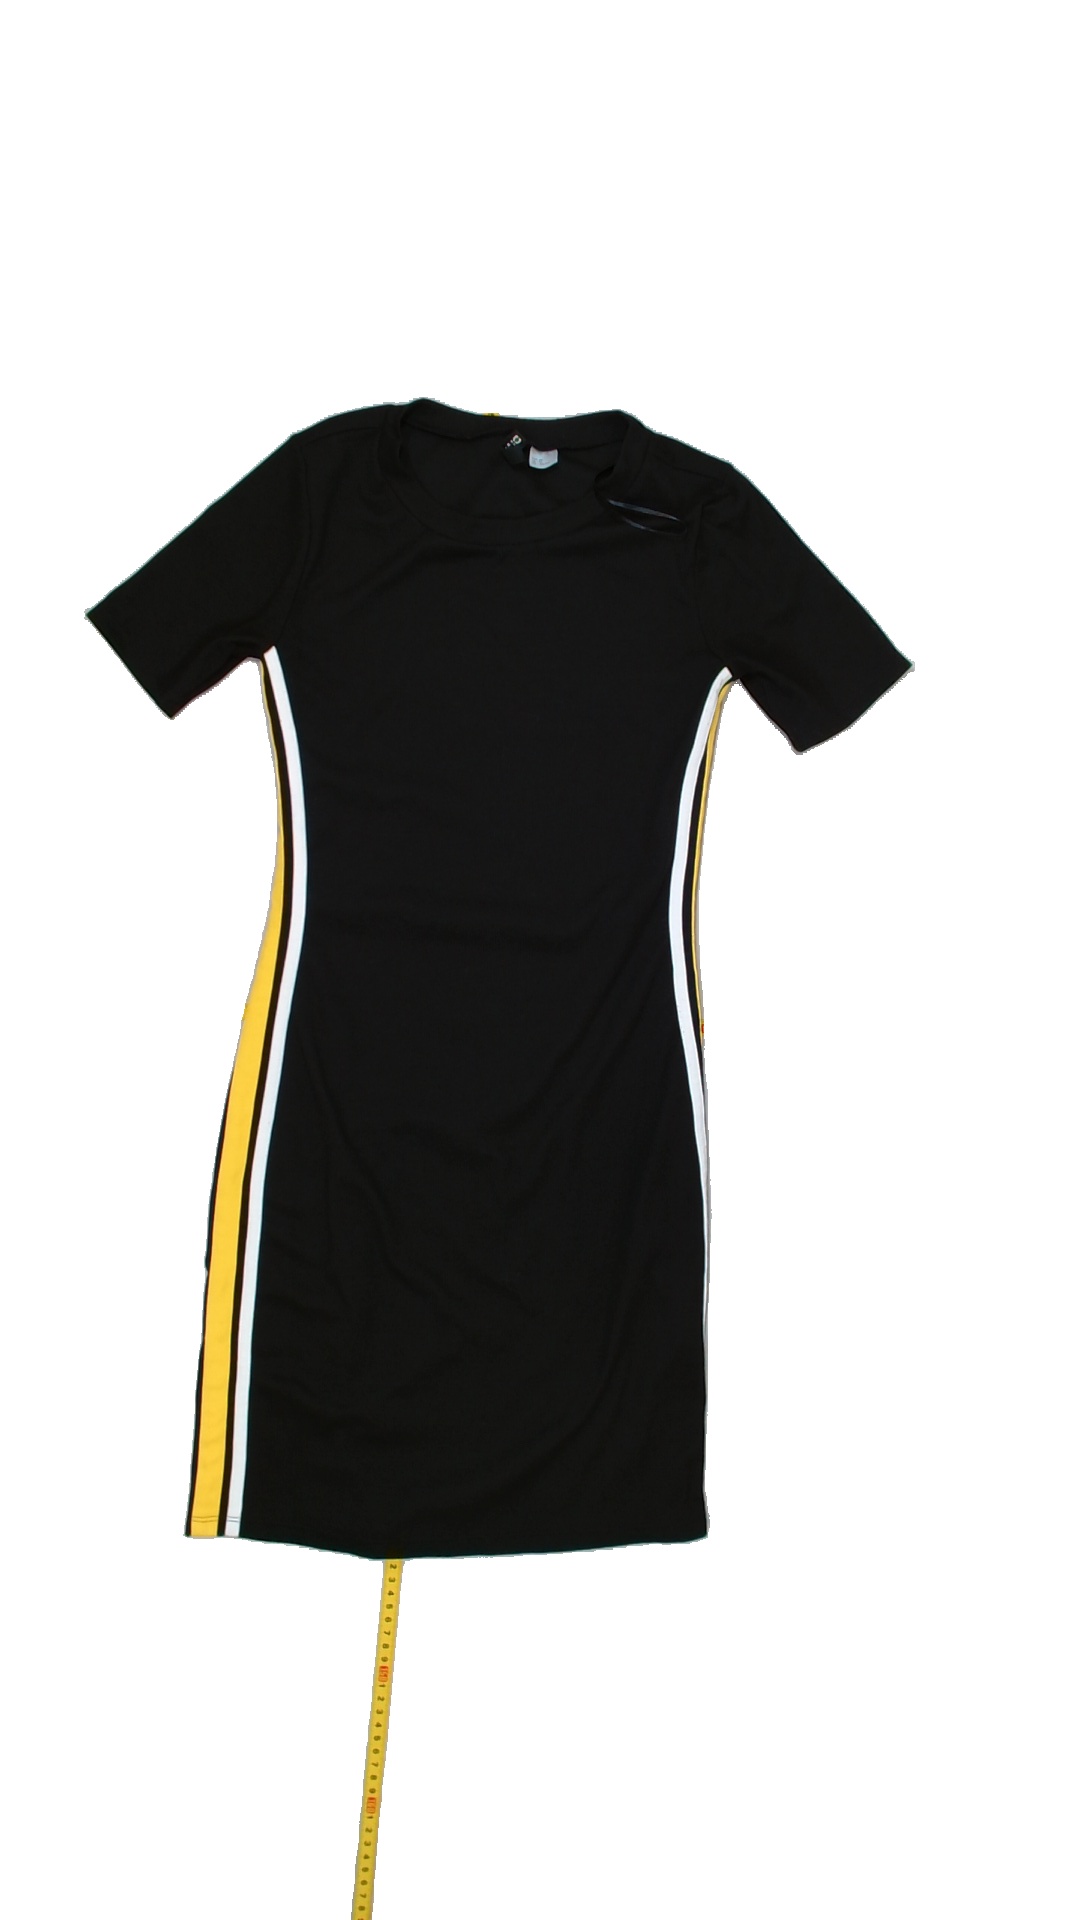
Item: Dress (Ladies)
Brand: H&m
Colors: Black, White, Yellow
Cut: Tight, C-collar
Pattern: Striped
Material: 96% polyester, 4% elastan
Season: All
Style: No trend
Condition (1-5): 4
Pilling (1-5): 5
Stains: No
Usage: Reuse
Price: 50-100